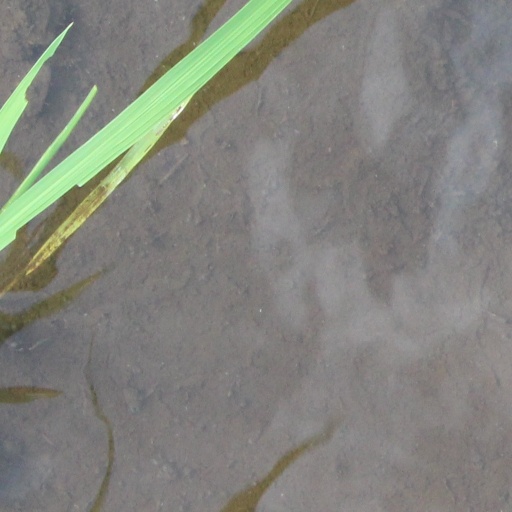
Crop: rice